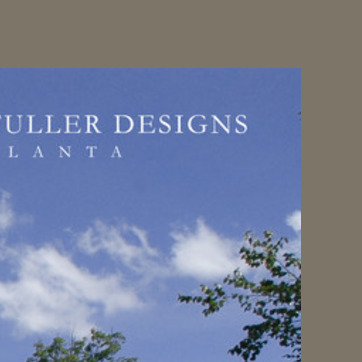
Material: sky